Question: Please indicate a possible affordance area of the bowl that can be used for containing
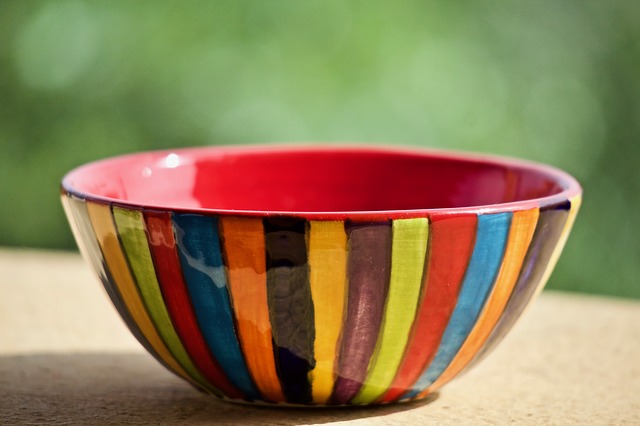
Answer: [59, 140, 584, 412]